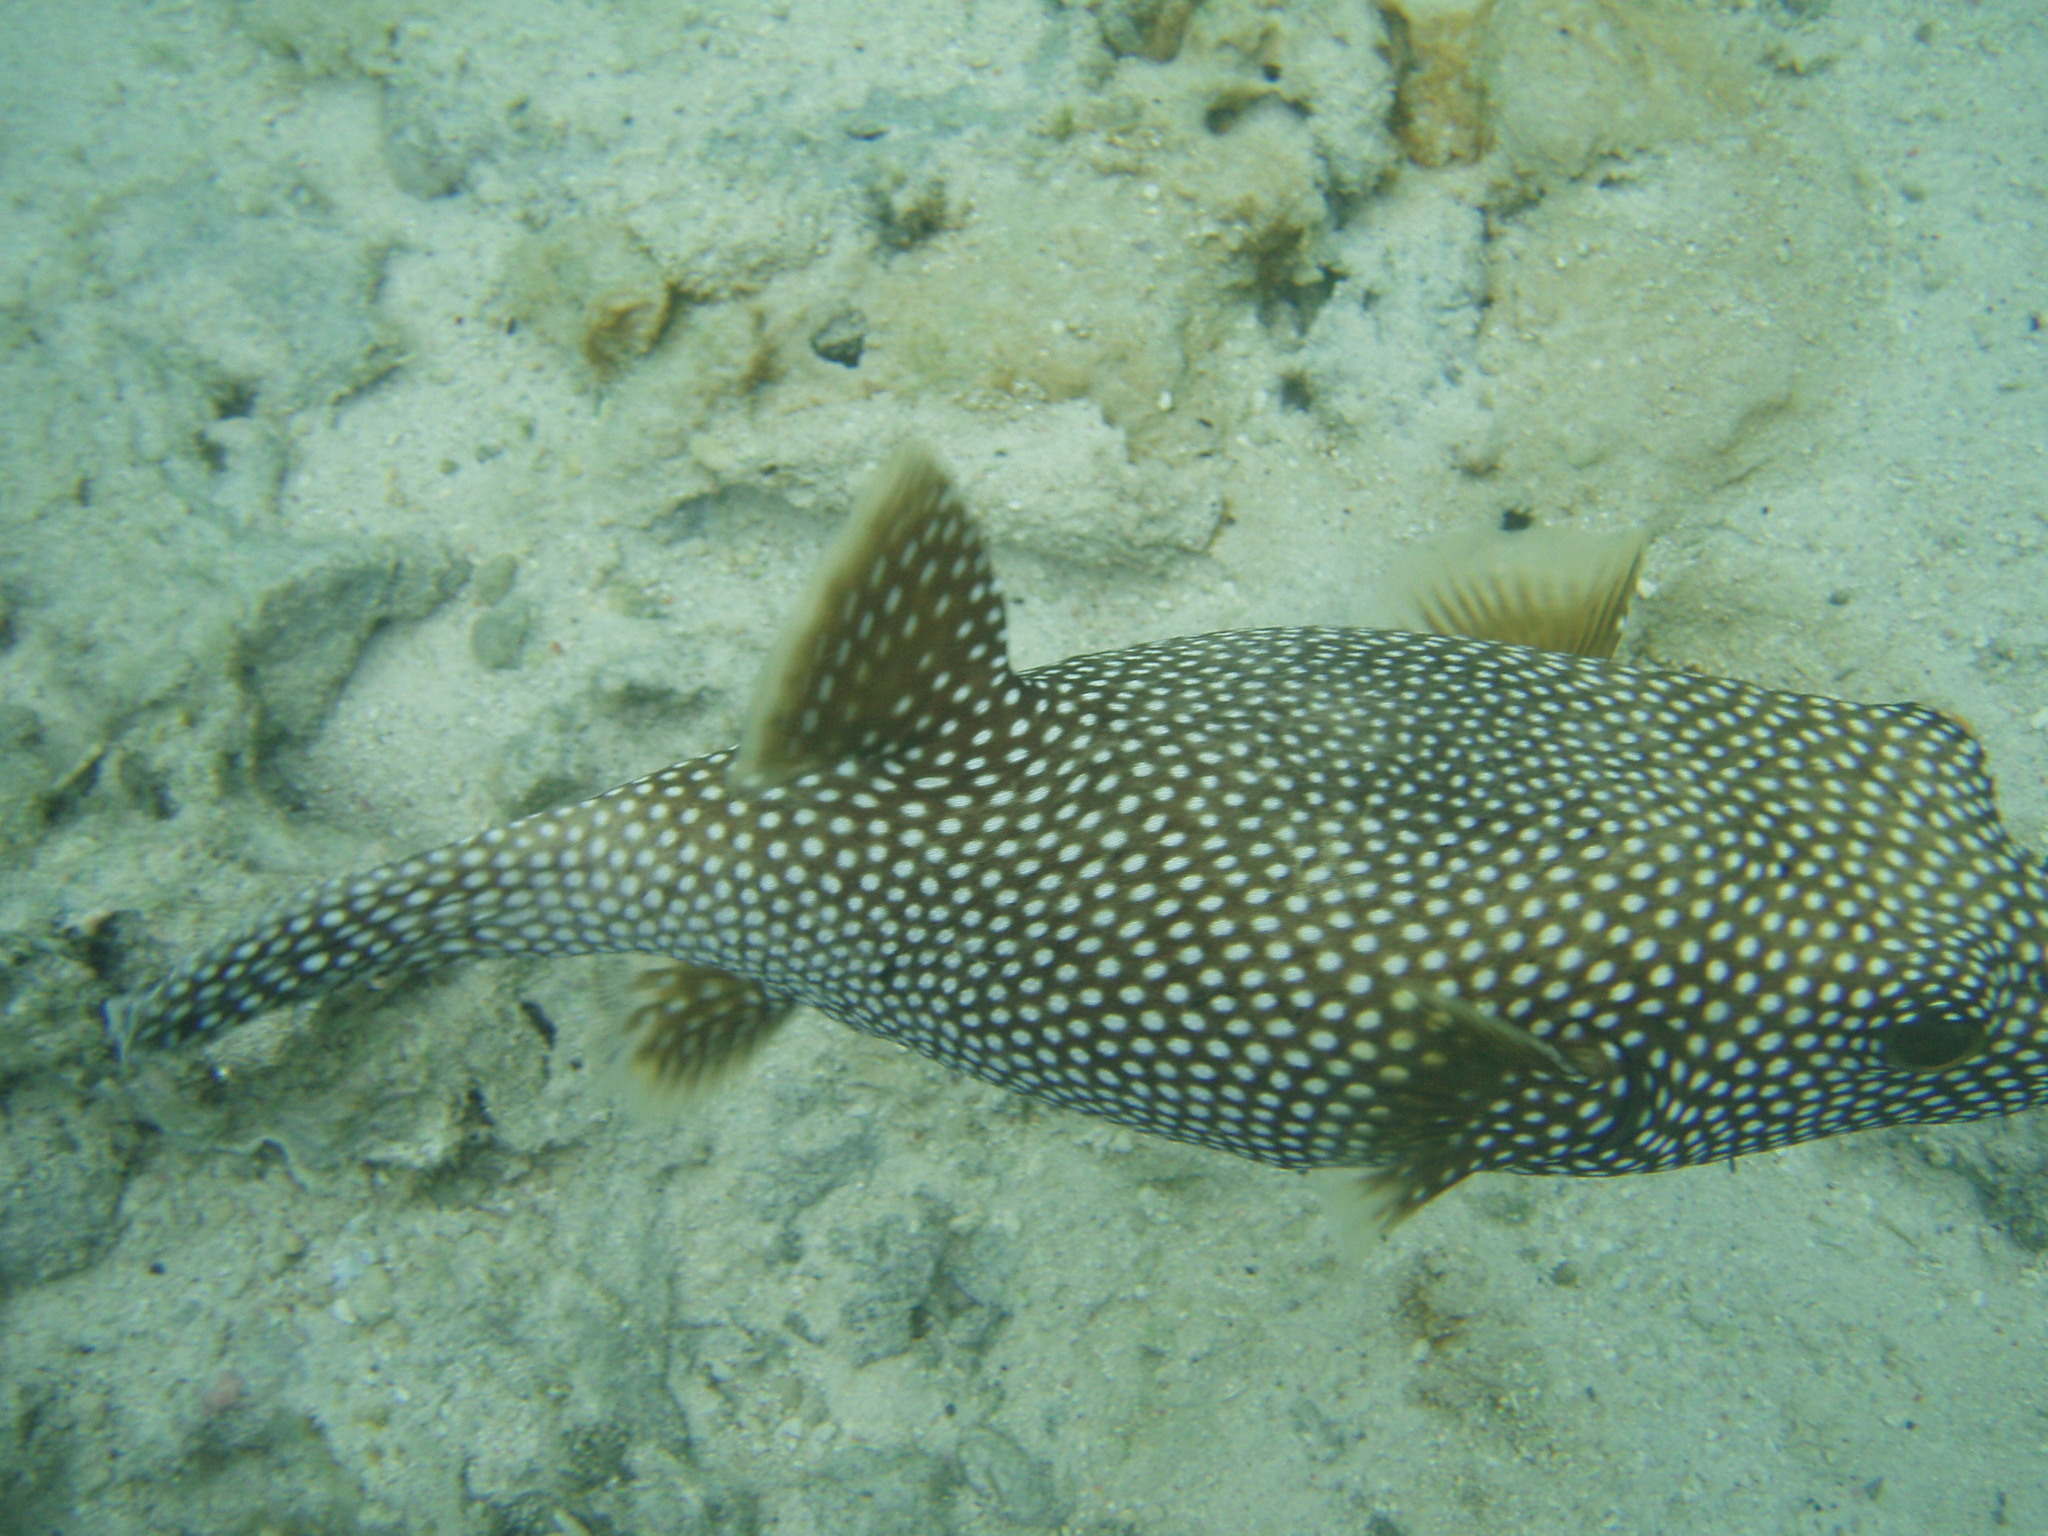
Arothron meleagris (Guineafowl Puffer)